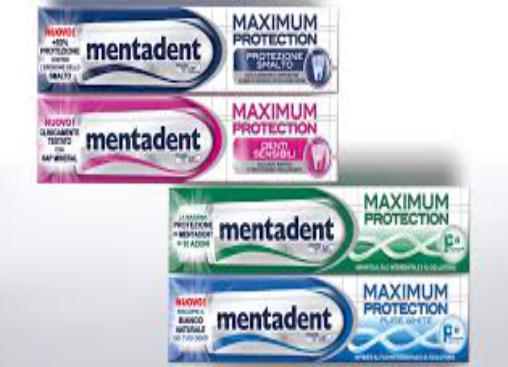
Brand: mentadent
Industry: Necessities